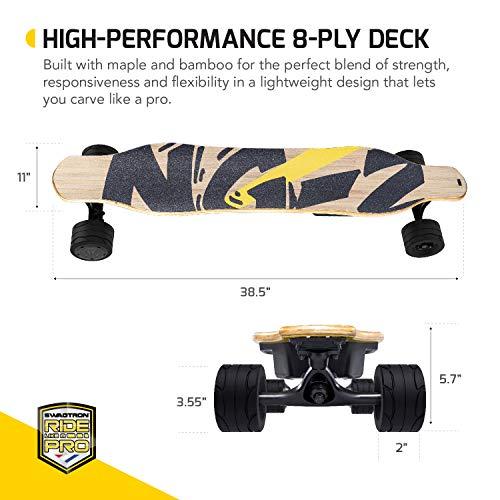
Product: SWAGSKATE NG2 A.I.-Powered Electric Longboard with Hands-Free Control & 900W Dual-Hub Brushless Motor | 38” Electric Skateboard w/Remote & 3.5” x 52mm PU Wheels
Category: Sports & Outdoors | Outdoor Recreation | Skates, Skateboards & Scooters | Skateboarding | Standard Skateboards & Longboards | Standard Skateboards
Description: The need for Speed — one of the fastest electric longboards on the market, The Ng2 cruises up to 18 mph and can easily conquer 15° INCLINES with a powerful pair of brushless Rear 450-watt motors.
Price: $399.99
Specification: Product Dimensions:         38.5 x 11 x 5.7 inches ; 20 pounds    |Shipping Weight: 25.1 pounds (View shipping rates and policies)|ASIN: B07TFB5SF7|Item model number: NG-2|Batteries 1 Lithium ion batteries required. (included)|    #196    in Standard Skateboards